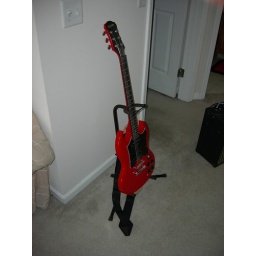
My guitar sitting in the stand.